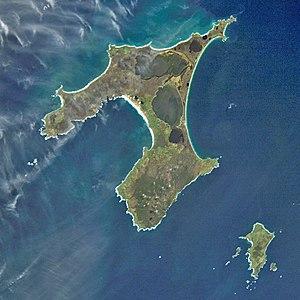
Image satellite de la NASA montrant les îles Chatham, dans l'océan Pacifique. Orientée nord. ISS Crew Earth Observations: ISS005-E-15265 Identification Mission ISS005 (Expedition 5) Roll E Frame 15265 Country or Geographic Name NEW ZEALAND-NI Features CHATHAM ISLANDS, PITT ISLAND Center Point Latitude -44.0° N Center Point Longitude -176.5° E Camera Camera Tilt 33° Camera Focal Length 100
Les îles Chatham sont un archipel néo-zélandais situé à environ 800 kilomètres à l'est de l'île du Sud et baigné par l'océan Pacifique Sud. L'archipel compte une dizaine d'îles dans un rayon d'une quarantaine de kilomètres mais seules deux sont habitées : l'île Chatham, la plus grande, et l'île Pitt.
Le moriori est la langue des Moriori des îles Chatham. Langue polynésienne, elle appartient au groupe central-oriental de la branche malayo-polynésienne des langues austronésiennes et est la langue la plus proche du maori de Nouvelle-Zélande. Remplacée par le maori puis par l'anglais, cette langue est éteinte, même si des tentatives pour la faire revivre sont en cours.
L'île Chatham est une île de Nouvelle-Zélande située à environ 800 kilomètres à l'est de l'île du Sud, dans l'océan Pacifique Sud. Elle fait partie de l'archipel des îles Chatham dont elle est l'île la plus grande et la plus peuplée.
Hanson Bay est une baie qui s'étend sur une grande portion de la côte est de l'île Chatham, la plus grande île de l'archipel des îles Chatham en Nouvelle-Zélande. La baie s'étend sur 35 kilomètres, d'Okawa Point au nord-est de l'île à Manukau Point au sud-est. La baie eu put être un terrain de repos pour des baleines franches australes et des dauphins.
La Lagune Te Whanga est une lagune de l'île Chatham, la principale des îles Chatham, en Nouvelle-Zélande. Elle est située dans la partie orientale de l'île et couvre 179 km².
La baie de Petre est une grande baie qui comprend environ la moitié de la côte ouest de l'île Chatham, la plus grande de l'archipel des îles Chatham. Large d'environ 20 km, elle abrite la baie de Waitangi, beaucoup plus petite, sur laquelle est située le plus grand établissement de l'archipel, Waitangi.